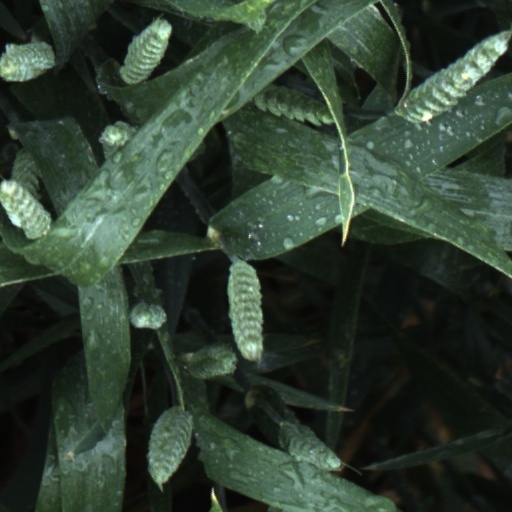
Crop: wheat